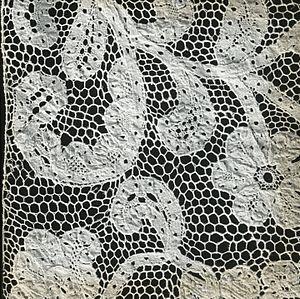
Détail point de Venise, c. 1700